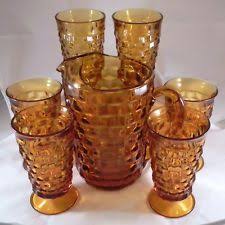
Label: glass